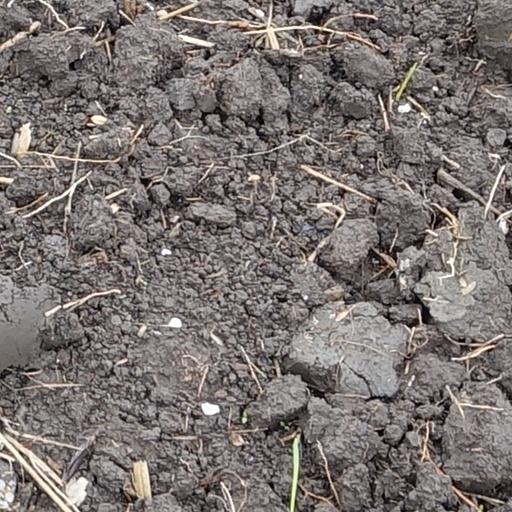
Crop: wheat